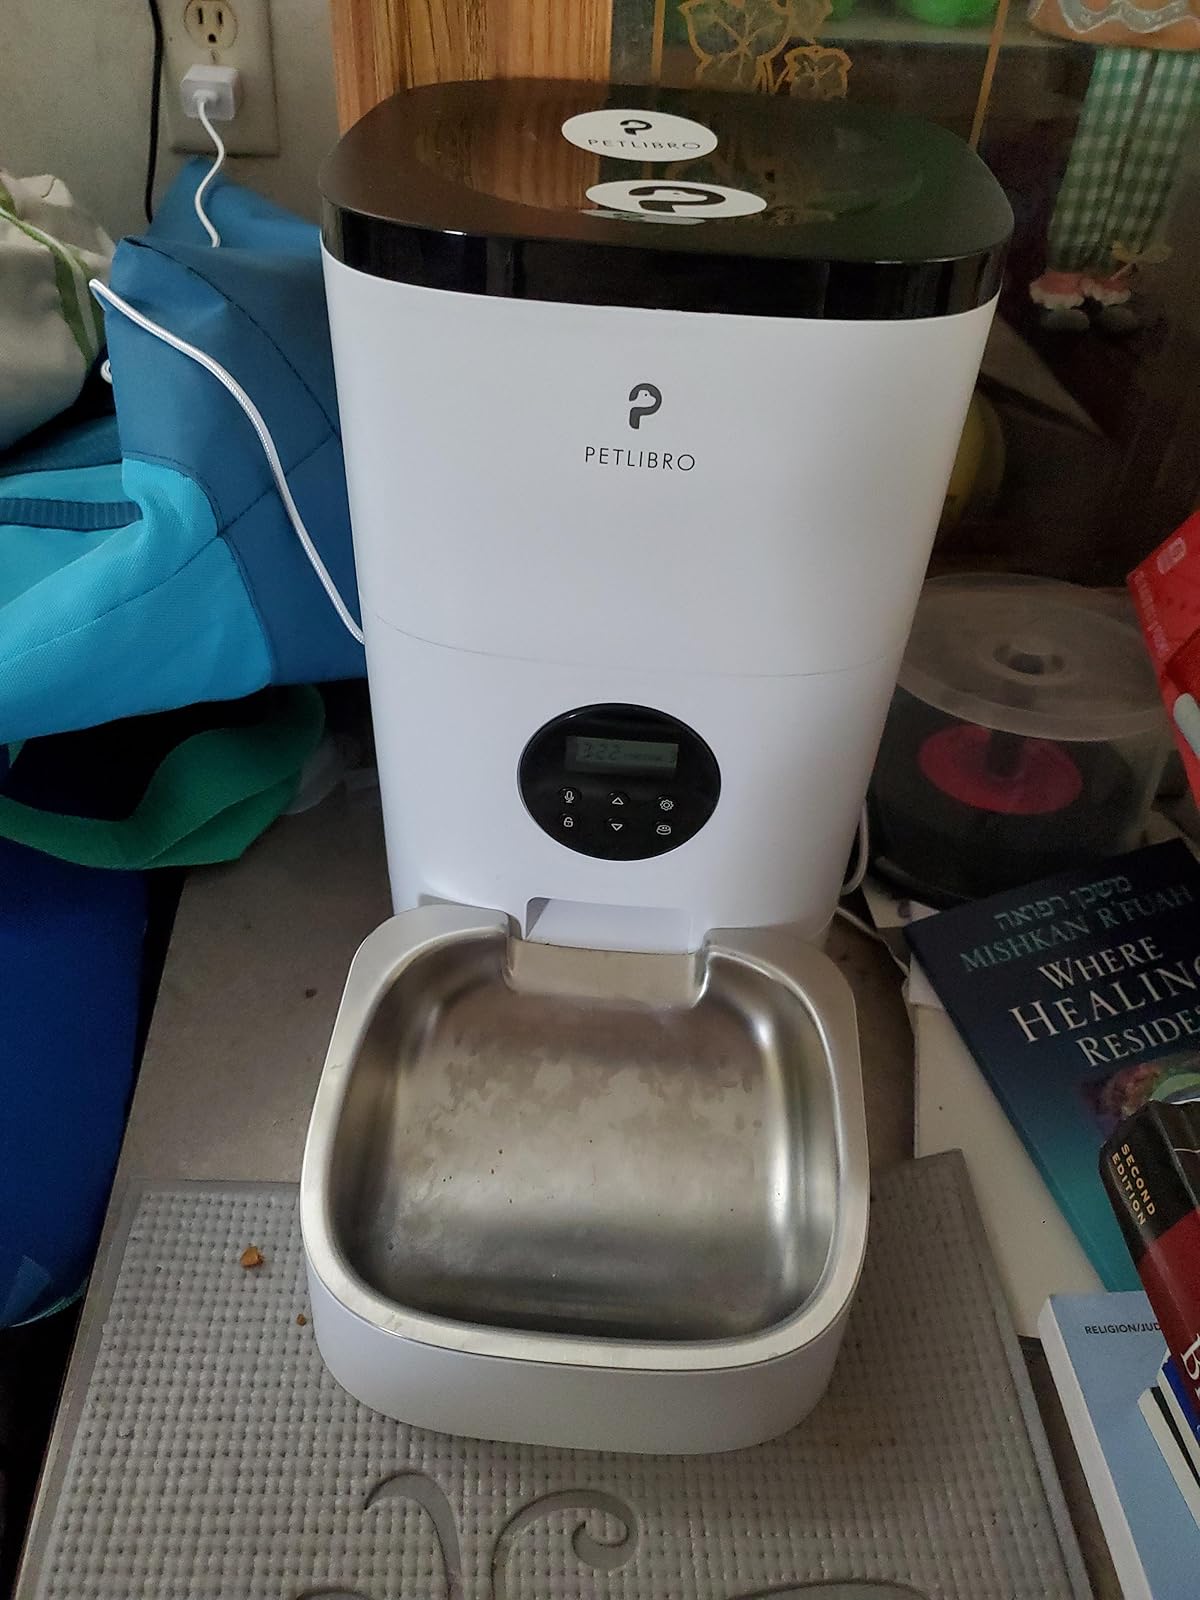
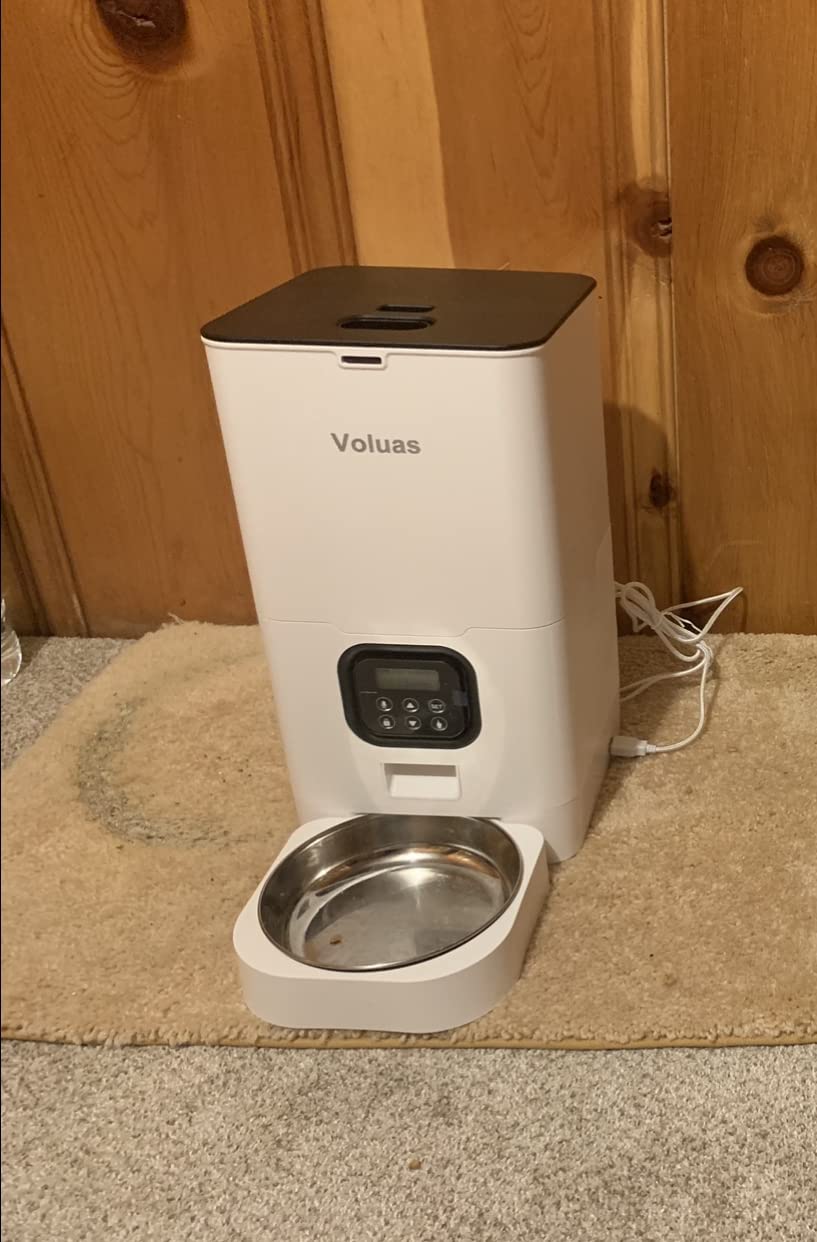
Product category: items_feeder
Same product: no